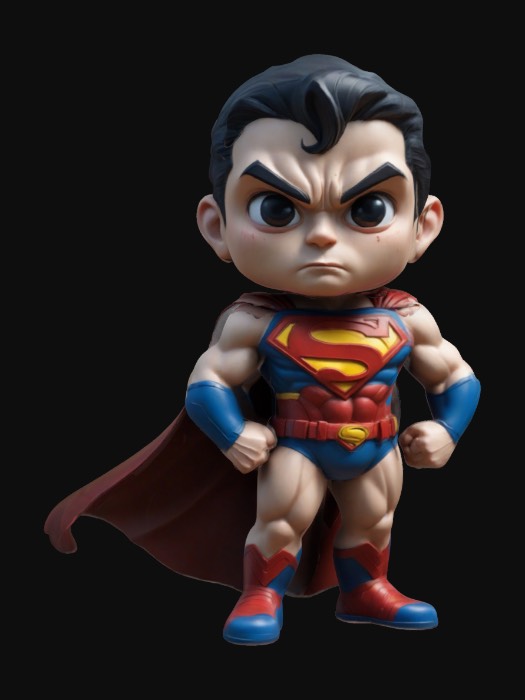
미적 점수 (1~10점): 7